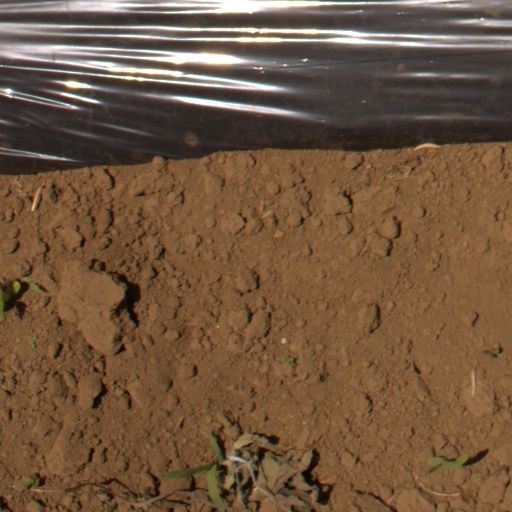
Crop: Jerusalem artichoke